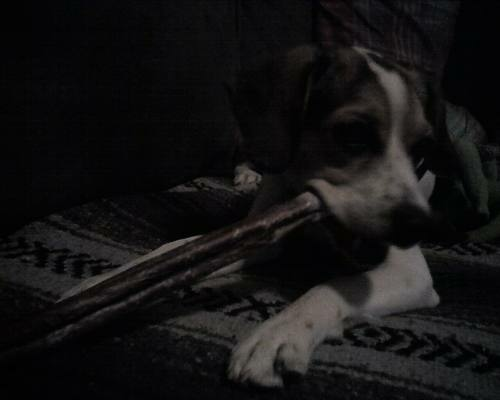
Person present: No